Nuclear weapon

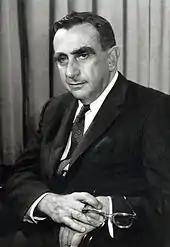
Edward Teller, often referred to as the "father of the hydrogen bomb"

Fusion reactions do not create fission products, and thus contribute far less to the creation of nuclear fallout than fission reactions, but because all thermonuclear weapons contain at least one fission stage, and many high-yield thermonuclear devices have a final fission stage, thermonuclear weapons can generate at least as much nuclear fallout as fission-only weapons. Furthermore, high yield thermonuclear explosions (most dangerously ground bursts) have the force to lift radioactive debris upwards past the tropopause into the stratosphere, where the calm non-turbulent winds permit the debris to travel great distances from the burst, eventually settling and unpredictably contaminating areas far removed from the target of the explosion.